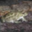
Label: frog